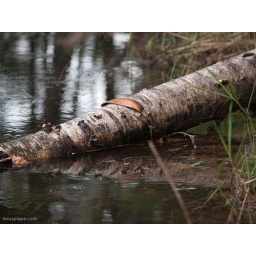
Fallen birch tree reflected in water